Paul Girardet

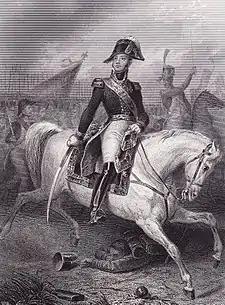
Marshall Étienne MacDonald; after Eugène Charpentier

Paul Girardet (8 March 1821, Neuchâtel - 28 February 1893, Paris) was a Swiss-born French copper engraver.